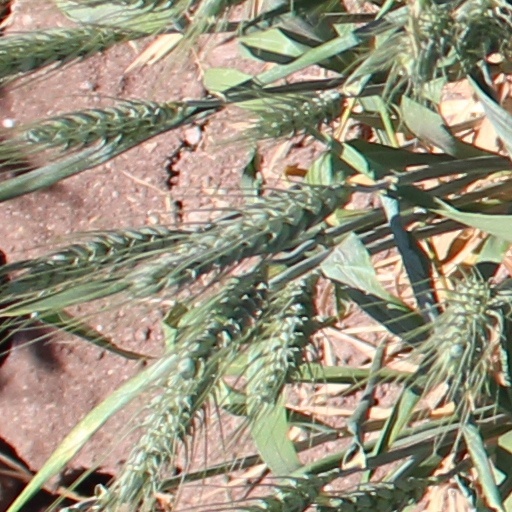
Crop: wheat